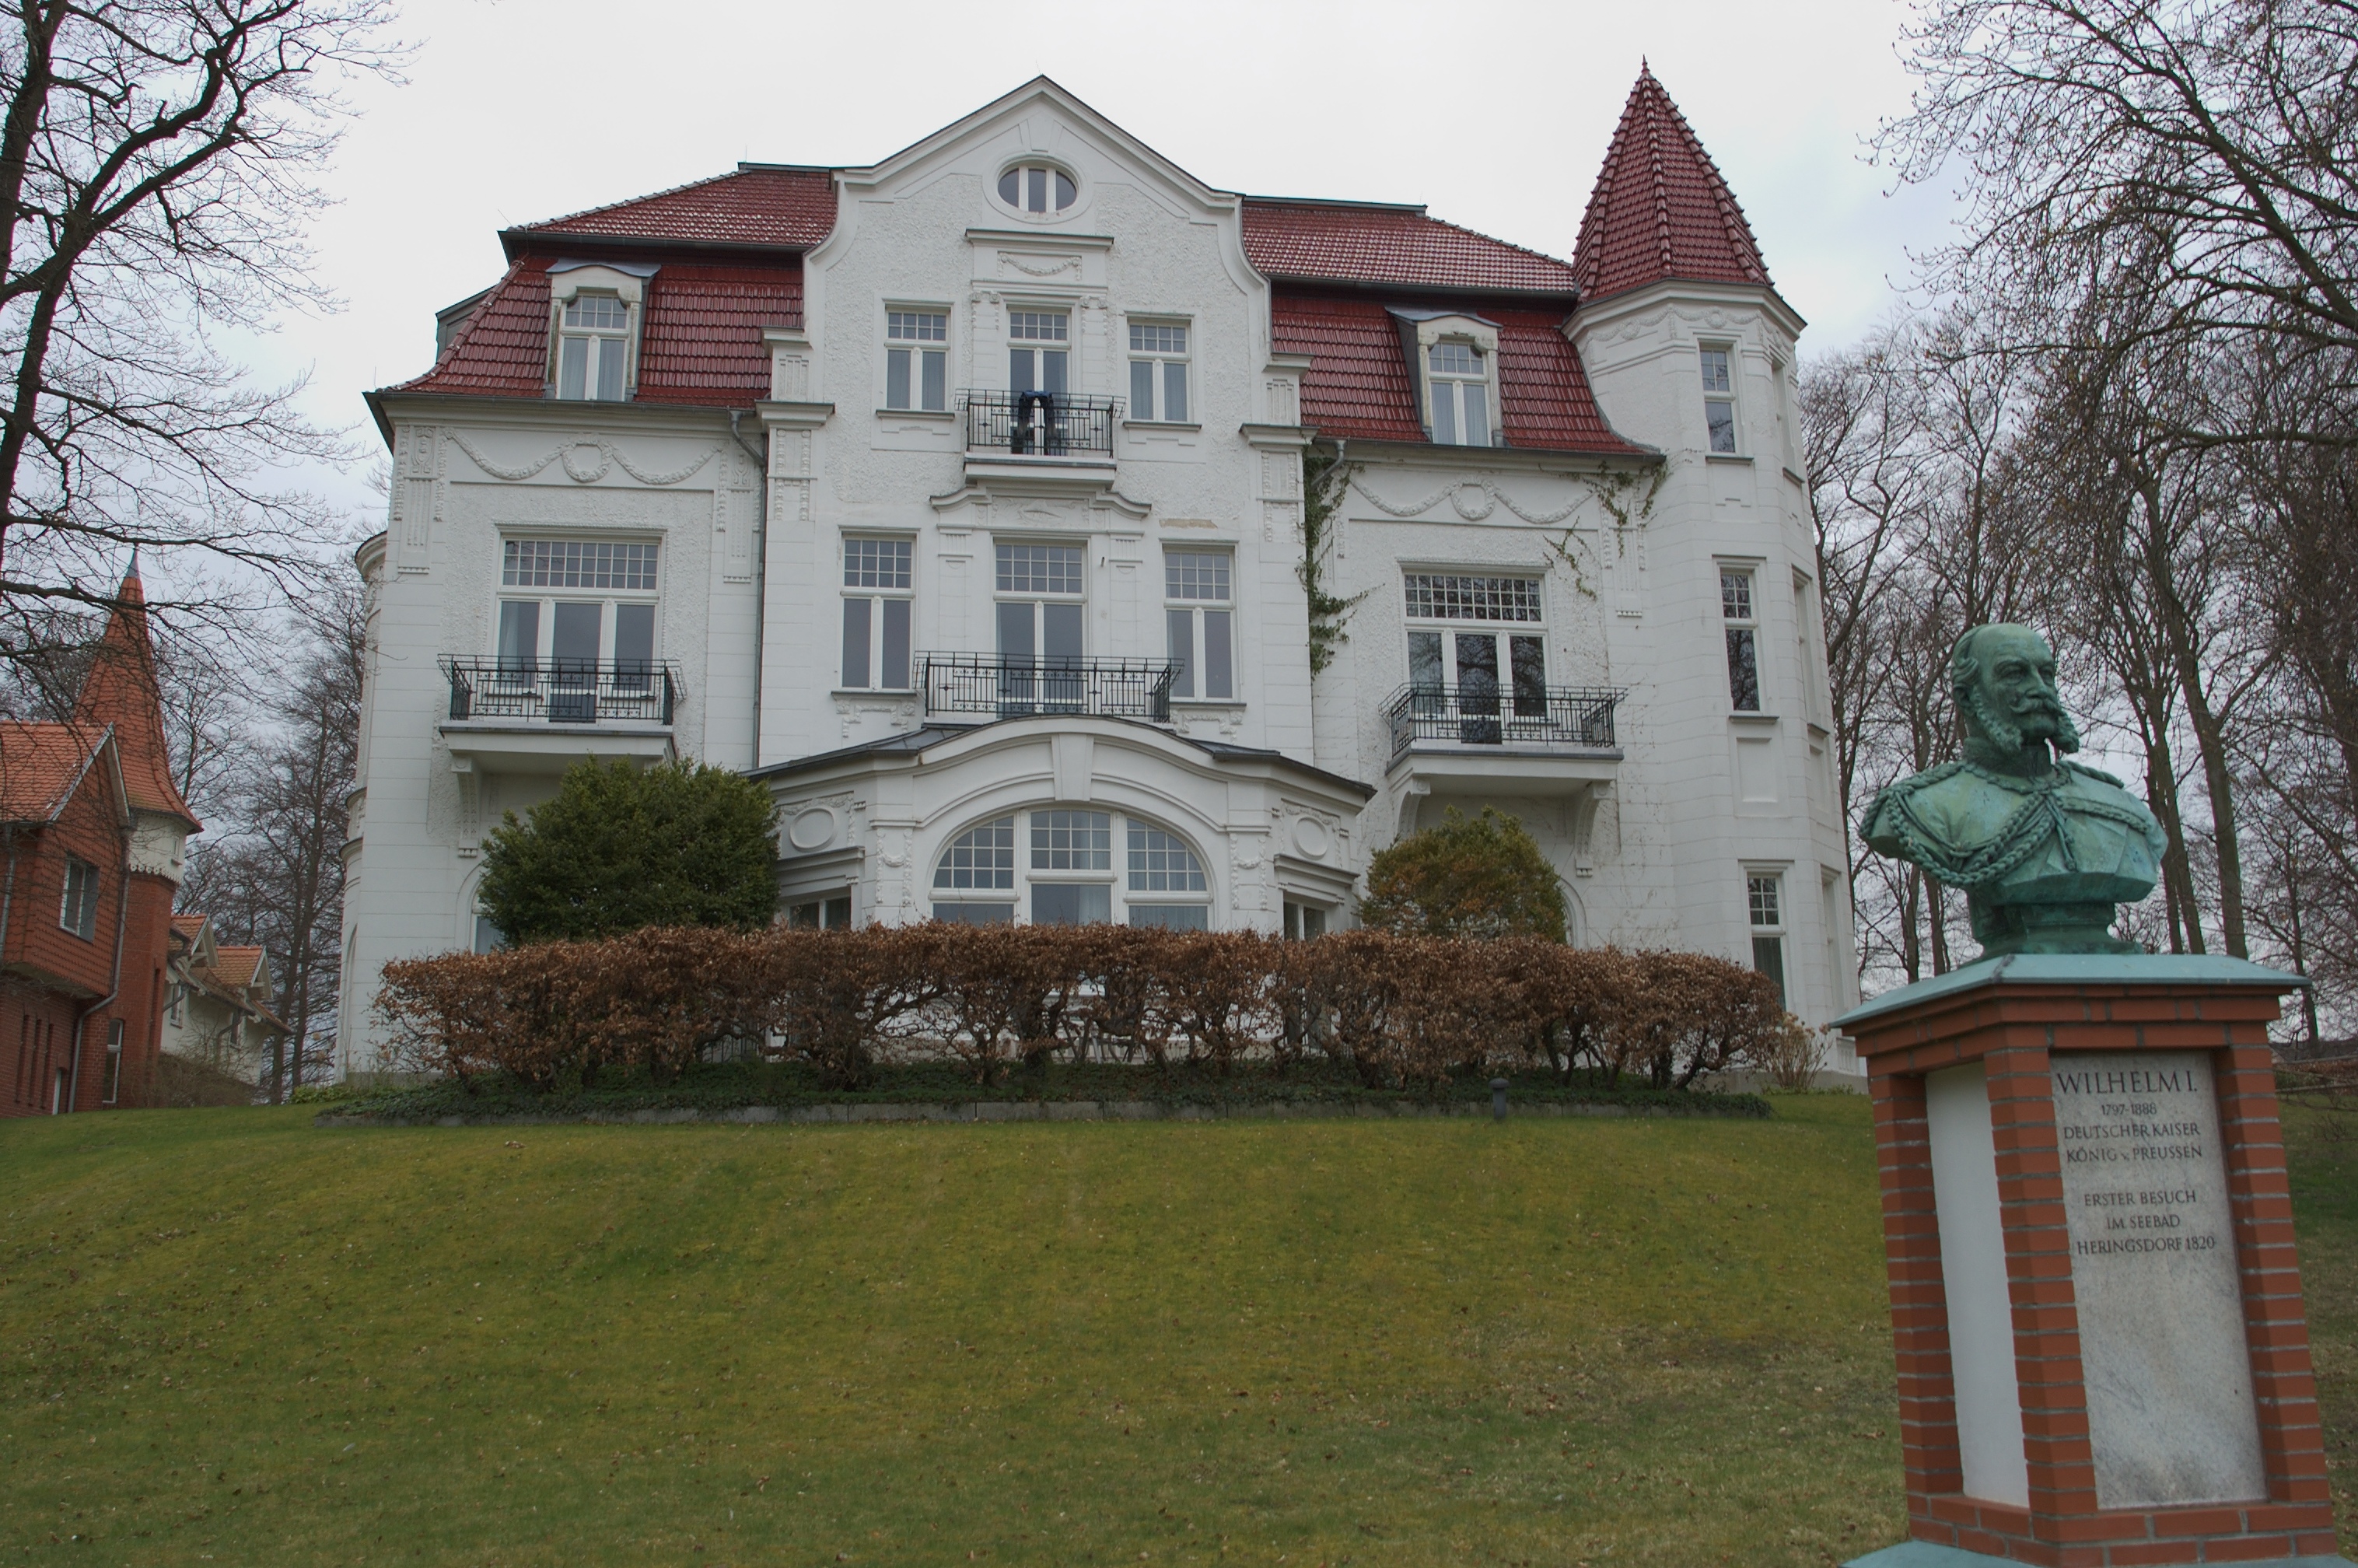
mansion, house, building, chateau, home, cottage, facade, property, chapel, 2012, monastery, rawtherapee, germany, deutschland, pentax, estate, 20mm, lenstagged, steffenzahn, k100d, justpentax, iamflickr, cosina, voigtlander, skopar, colorskopar, cv20, colorskopar20mmf35slii, 20mmf35slii, voigtlander20mm, cv2035, ostsee, usedom, heringsdorf, manor house, cosinavoigtl nder, cosinavoigtl ndercolorskopar20mmf35, voigtl nder20mmf35colorskoparslii, voigtl nder20mmf35, villastaudt, kaiserb ste, kaiserbueste, kaiserb stevordervillastaudt, stately home